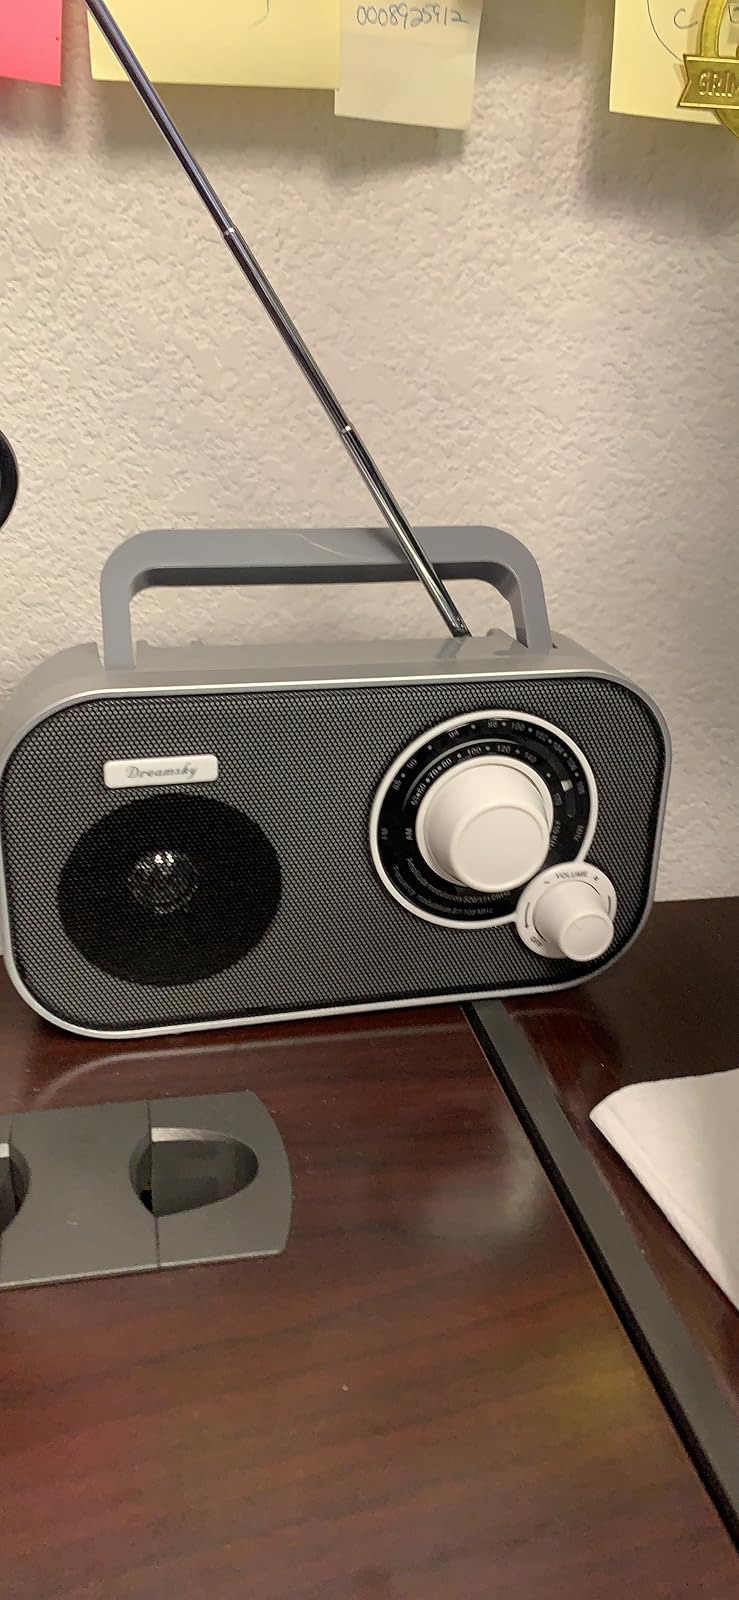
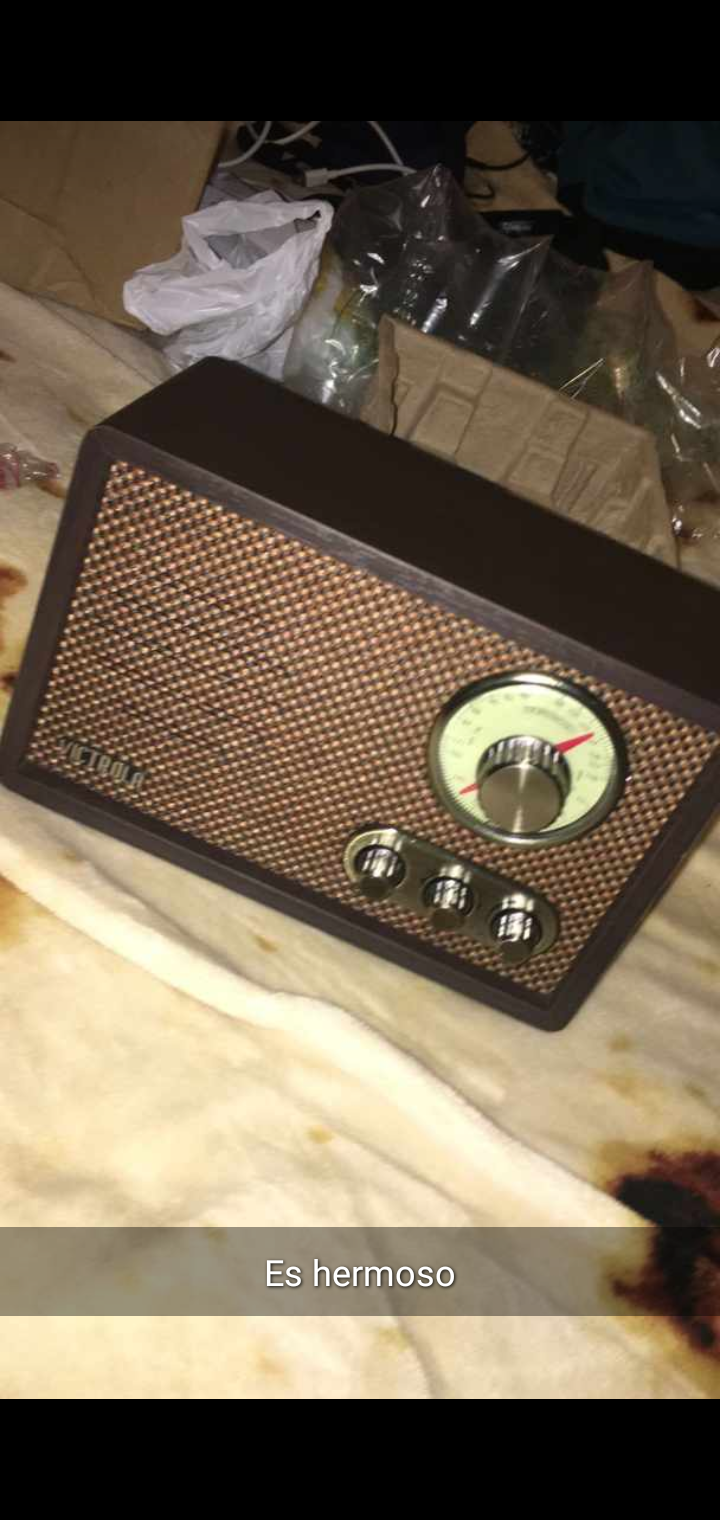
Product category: radio
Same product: no